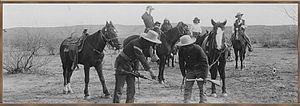
Des éclaireurs amérindiens ont fait partie intégrante de l'armée américaine dans plusieurs conflits depuis ses débuts.